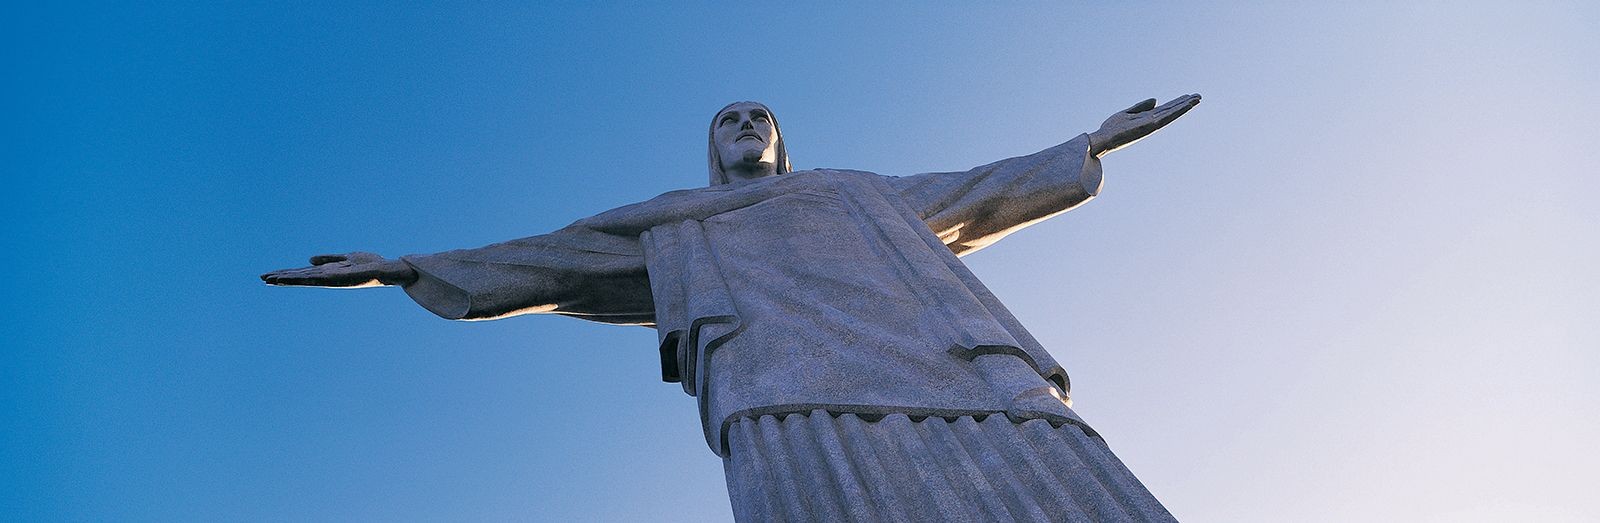
Landmark: Christ the Reedemer